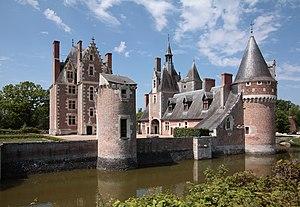
Château du Moulin à Lassay-sur-Croisne (Loir-et-Cher, France)
Le château du Moulin est situé dans la commune de Lassay-sur-Croisne. Il fait l’objet d’une inscription au titre des monuments historiques depuis le 6 janvier 1926 et d'un classement depuis le 27 avril 1927.
La Croisne est une rivière du département de Loir-et-Cher en région Centre-Val de Loire, un affluent droit de la Sauldre, donc un sous-affluent de la Loire par le Cher.
Cet article recense les monuments historiques de Loir-et-Cher, en France.